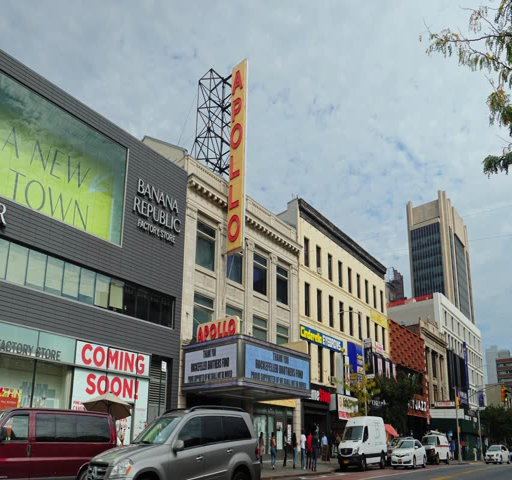
circa a daytime overcast exterior establishing shot